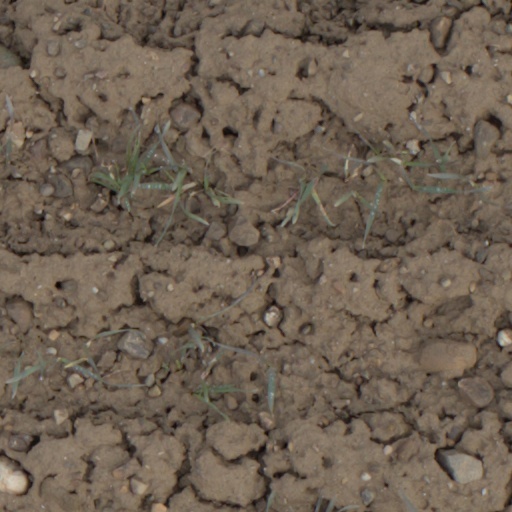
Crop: wheat